Véra Sergine

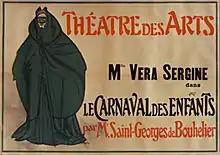
1910 poster advertising Vera Sergine in "Carnaval des Enfants"

Sergine continued acting through the 1920s, and was considered an exemplar of Paris women's style. In 1927, she toured as an actress as "French fashion ambassador", in Asia and North America.